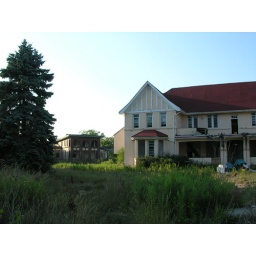
Cottage with old kitchen building in background.